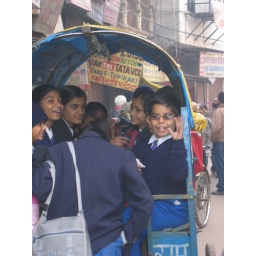
School bus in Vranasi, bike powered